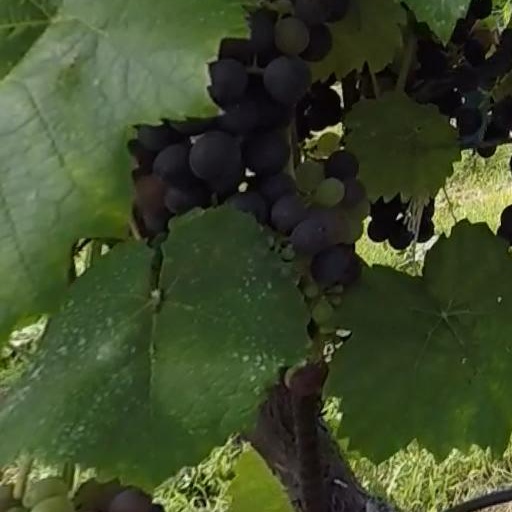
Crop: grape